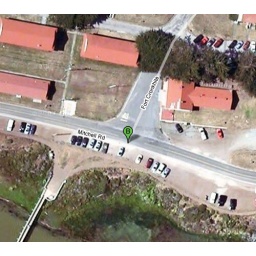
Meet at Mitchell Rd and Fort Cronkhite for the hike. There will be abig green B sign by the road.